Rudi Valenčič

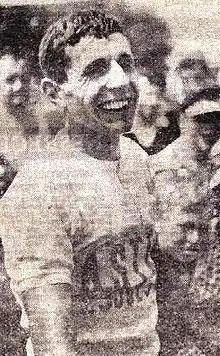

Rudi Valenčič (born 26 July 1941) is a former Yugoslav cyclist. He competed in the individual road race and the team time trial events at the 1968 Summer Olympics.